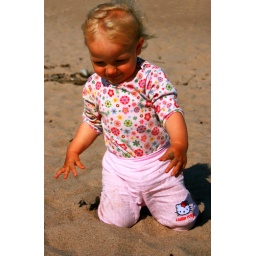
She loves playing in the sand, so this massive sand box was a heaven for her!